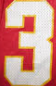
Number: 3